1st Linlithgowshire Rifle Volunteers

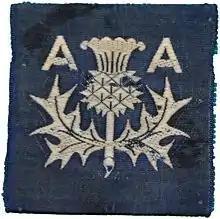
3 AA Divisional sign.

The regiment formed part of 3 AA Division covering Scotland. In February 1939 the TA's AA defences came under the control of a new Anti-Aircraft Command. In June a partial mobilisation of TA units was begun in a process known as 'couverture', whereby each AA unit did a month's tour of duty in rotation to man selected AA positions. On 24 August, ahead of the declaration of war, AA Command was fully mobilised at its war stations. 14th (West Lothian) LAA Rgt became part of 51st Light Anti-Aircraft Brigade, which was formed in August 1939 with responsibility for all of 3 AA Division's LAA provision.